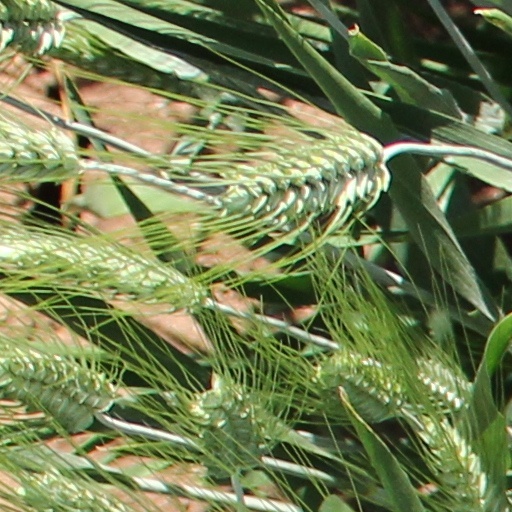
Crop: wheat